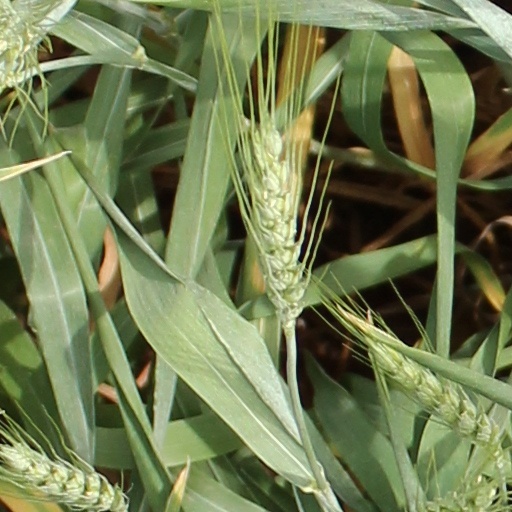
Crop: wheat